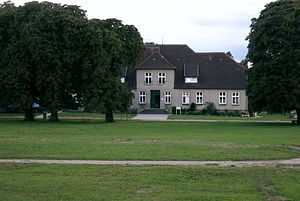
Daberkow
GodsetDaberkow
Daberkow er en by og kommune i det nordøstlige Tyskland, beliggende i Amt Jarmen-Tutow i den nordvestlige del af Landkreis Vorpommern-Greifswald. Landkreis Vorpommern-Greifswald ligger i delstaten Mecklenburg-Vorpommern. Ind til 31. december 2004 var kommunen en del af Amt Tutow.